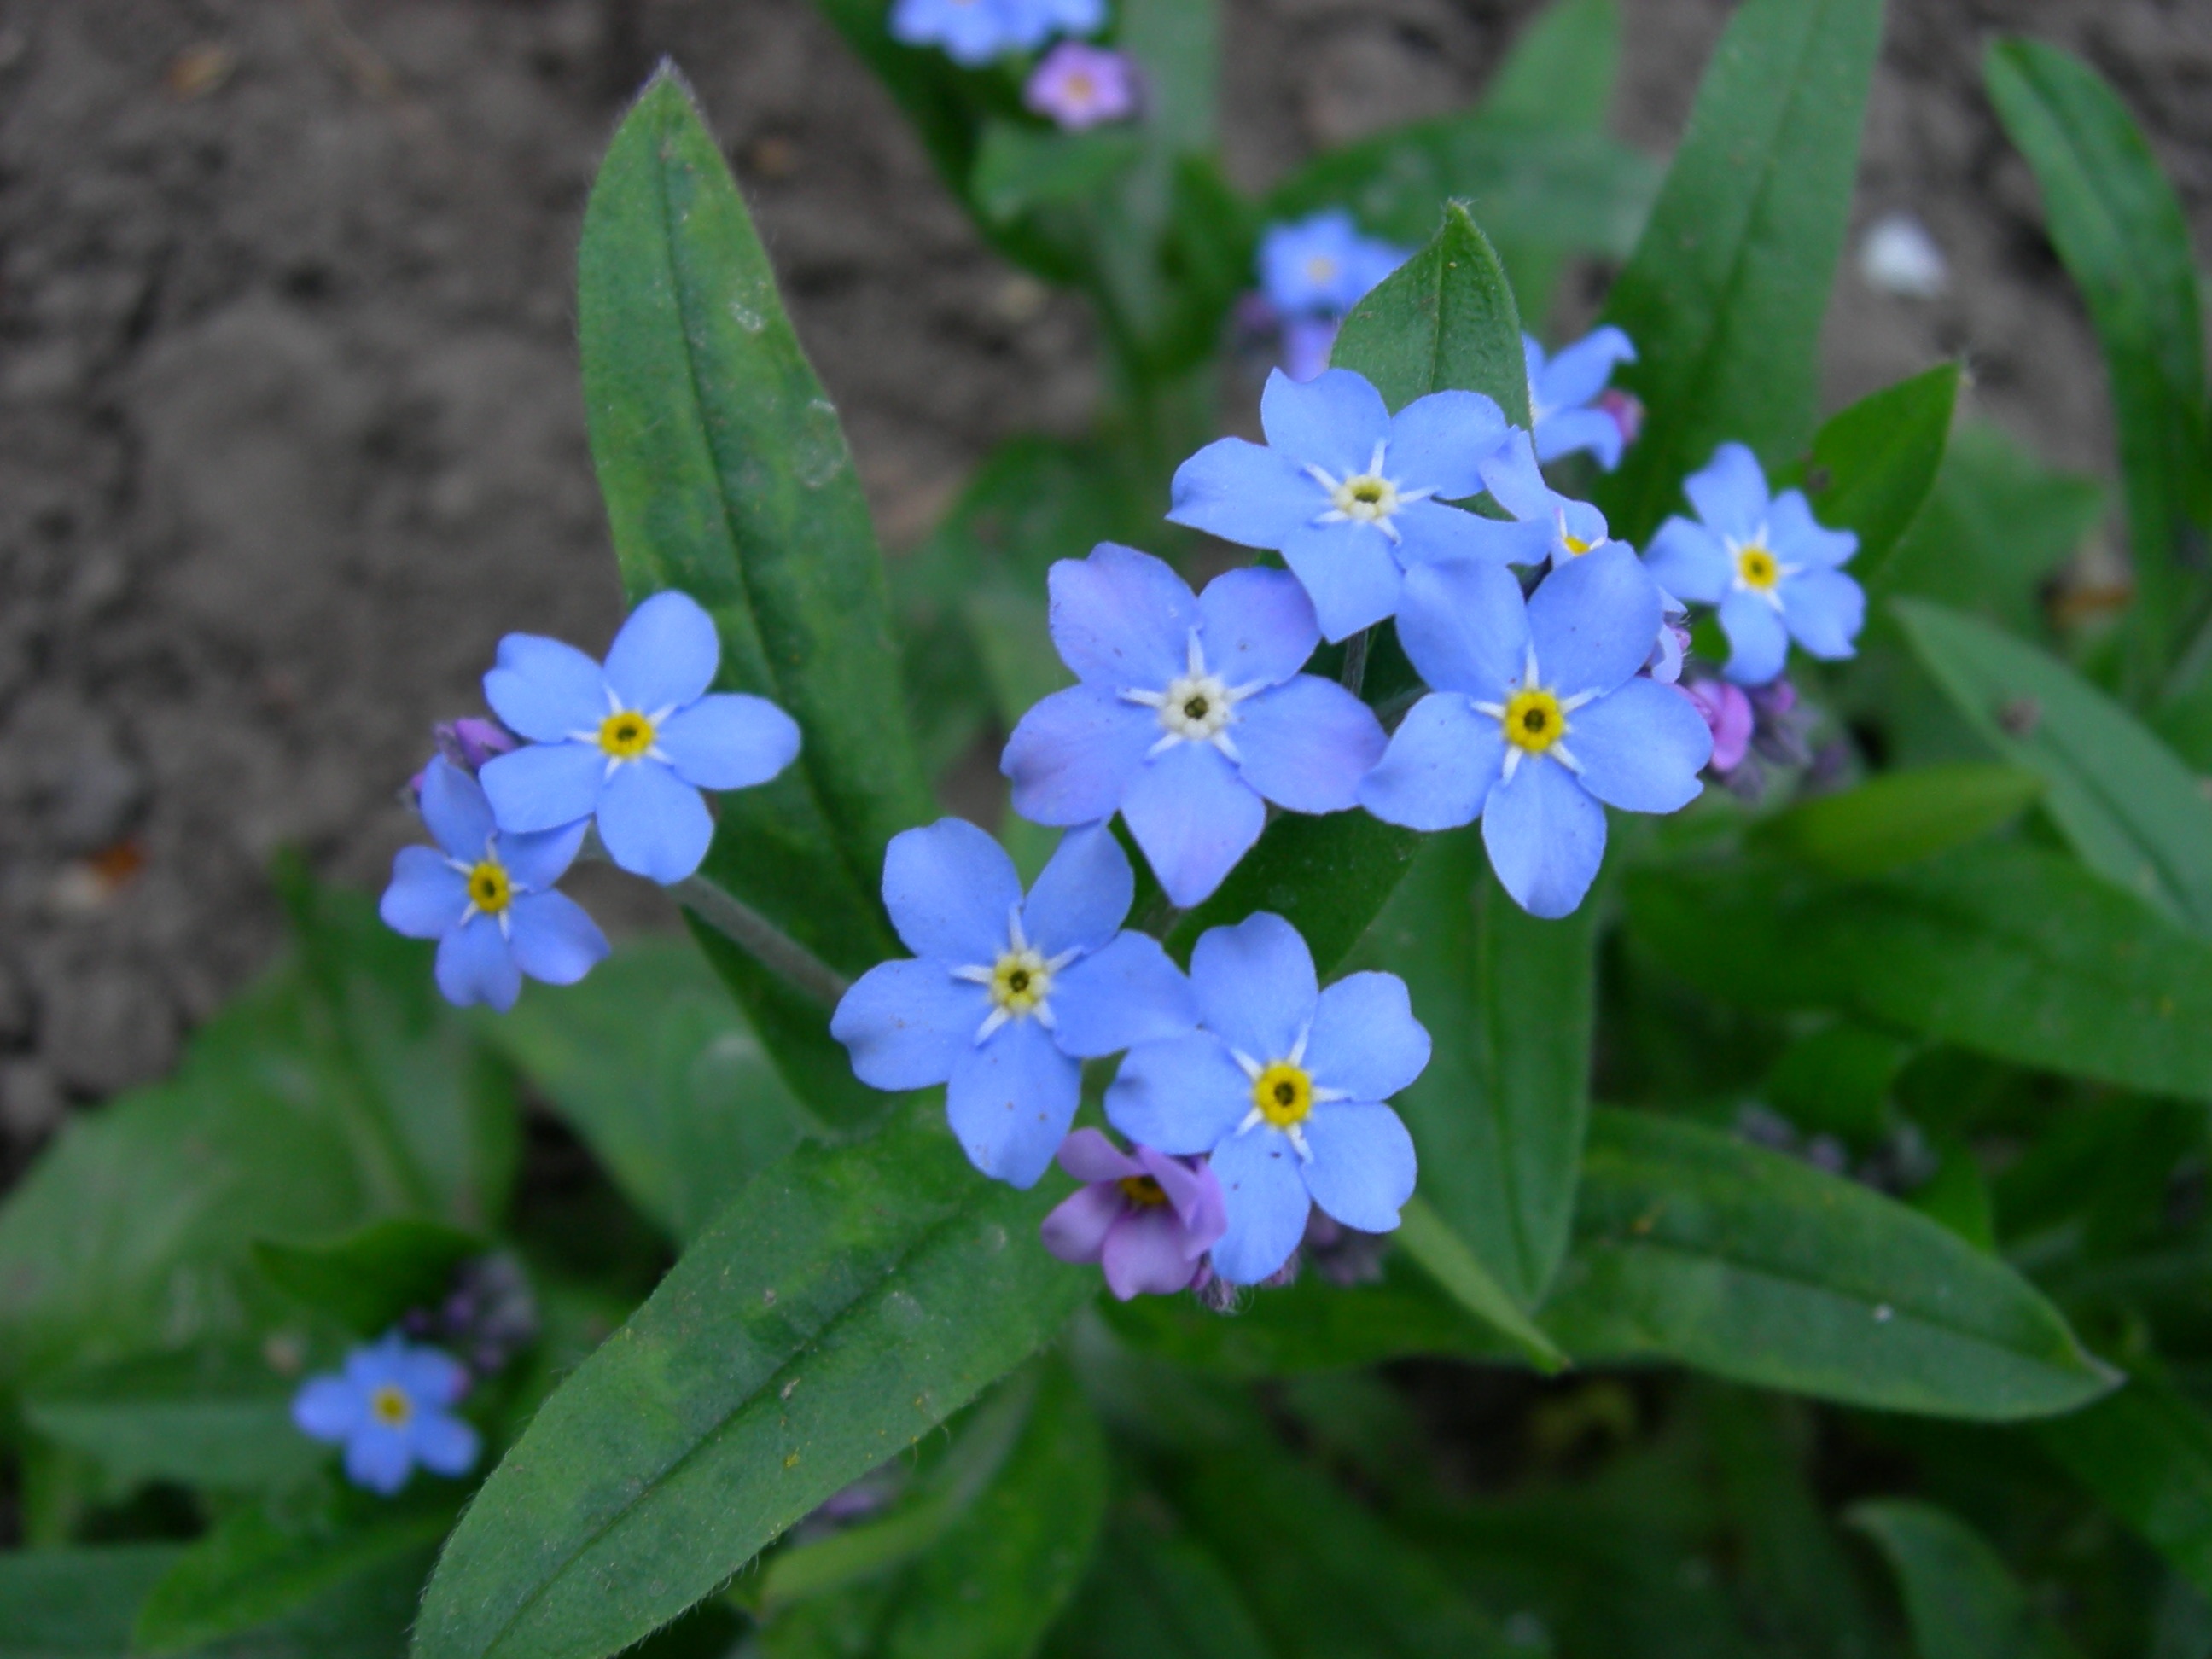
plant, flower, botany, flora, wildflower, forget me not, flowering plant, dayflower, borage family, annual plant, land plant, violet family, dayflower family